149th Rifle Division

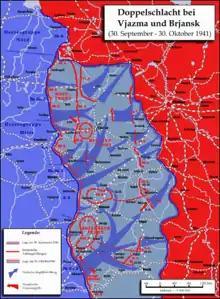
Operation Typhoon. Note positions of 43rd Army.

The 149th remained in poor shape for weapons; in a report to 43rd Army on September 28 Zakharov's staff stated they had only 46 of an authorized 163 light machine guns, 16 out of 108 heavy machine guns, five of 81 50mm mortars, 10 of 54 82mm mortars and just a single 120mm, and no 76mm regimental guns or cannons at all.